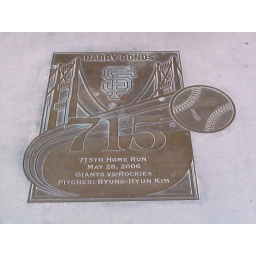
Sunk in the concrete beyond the right field wall honoring Bonds